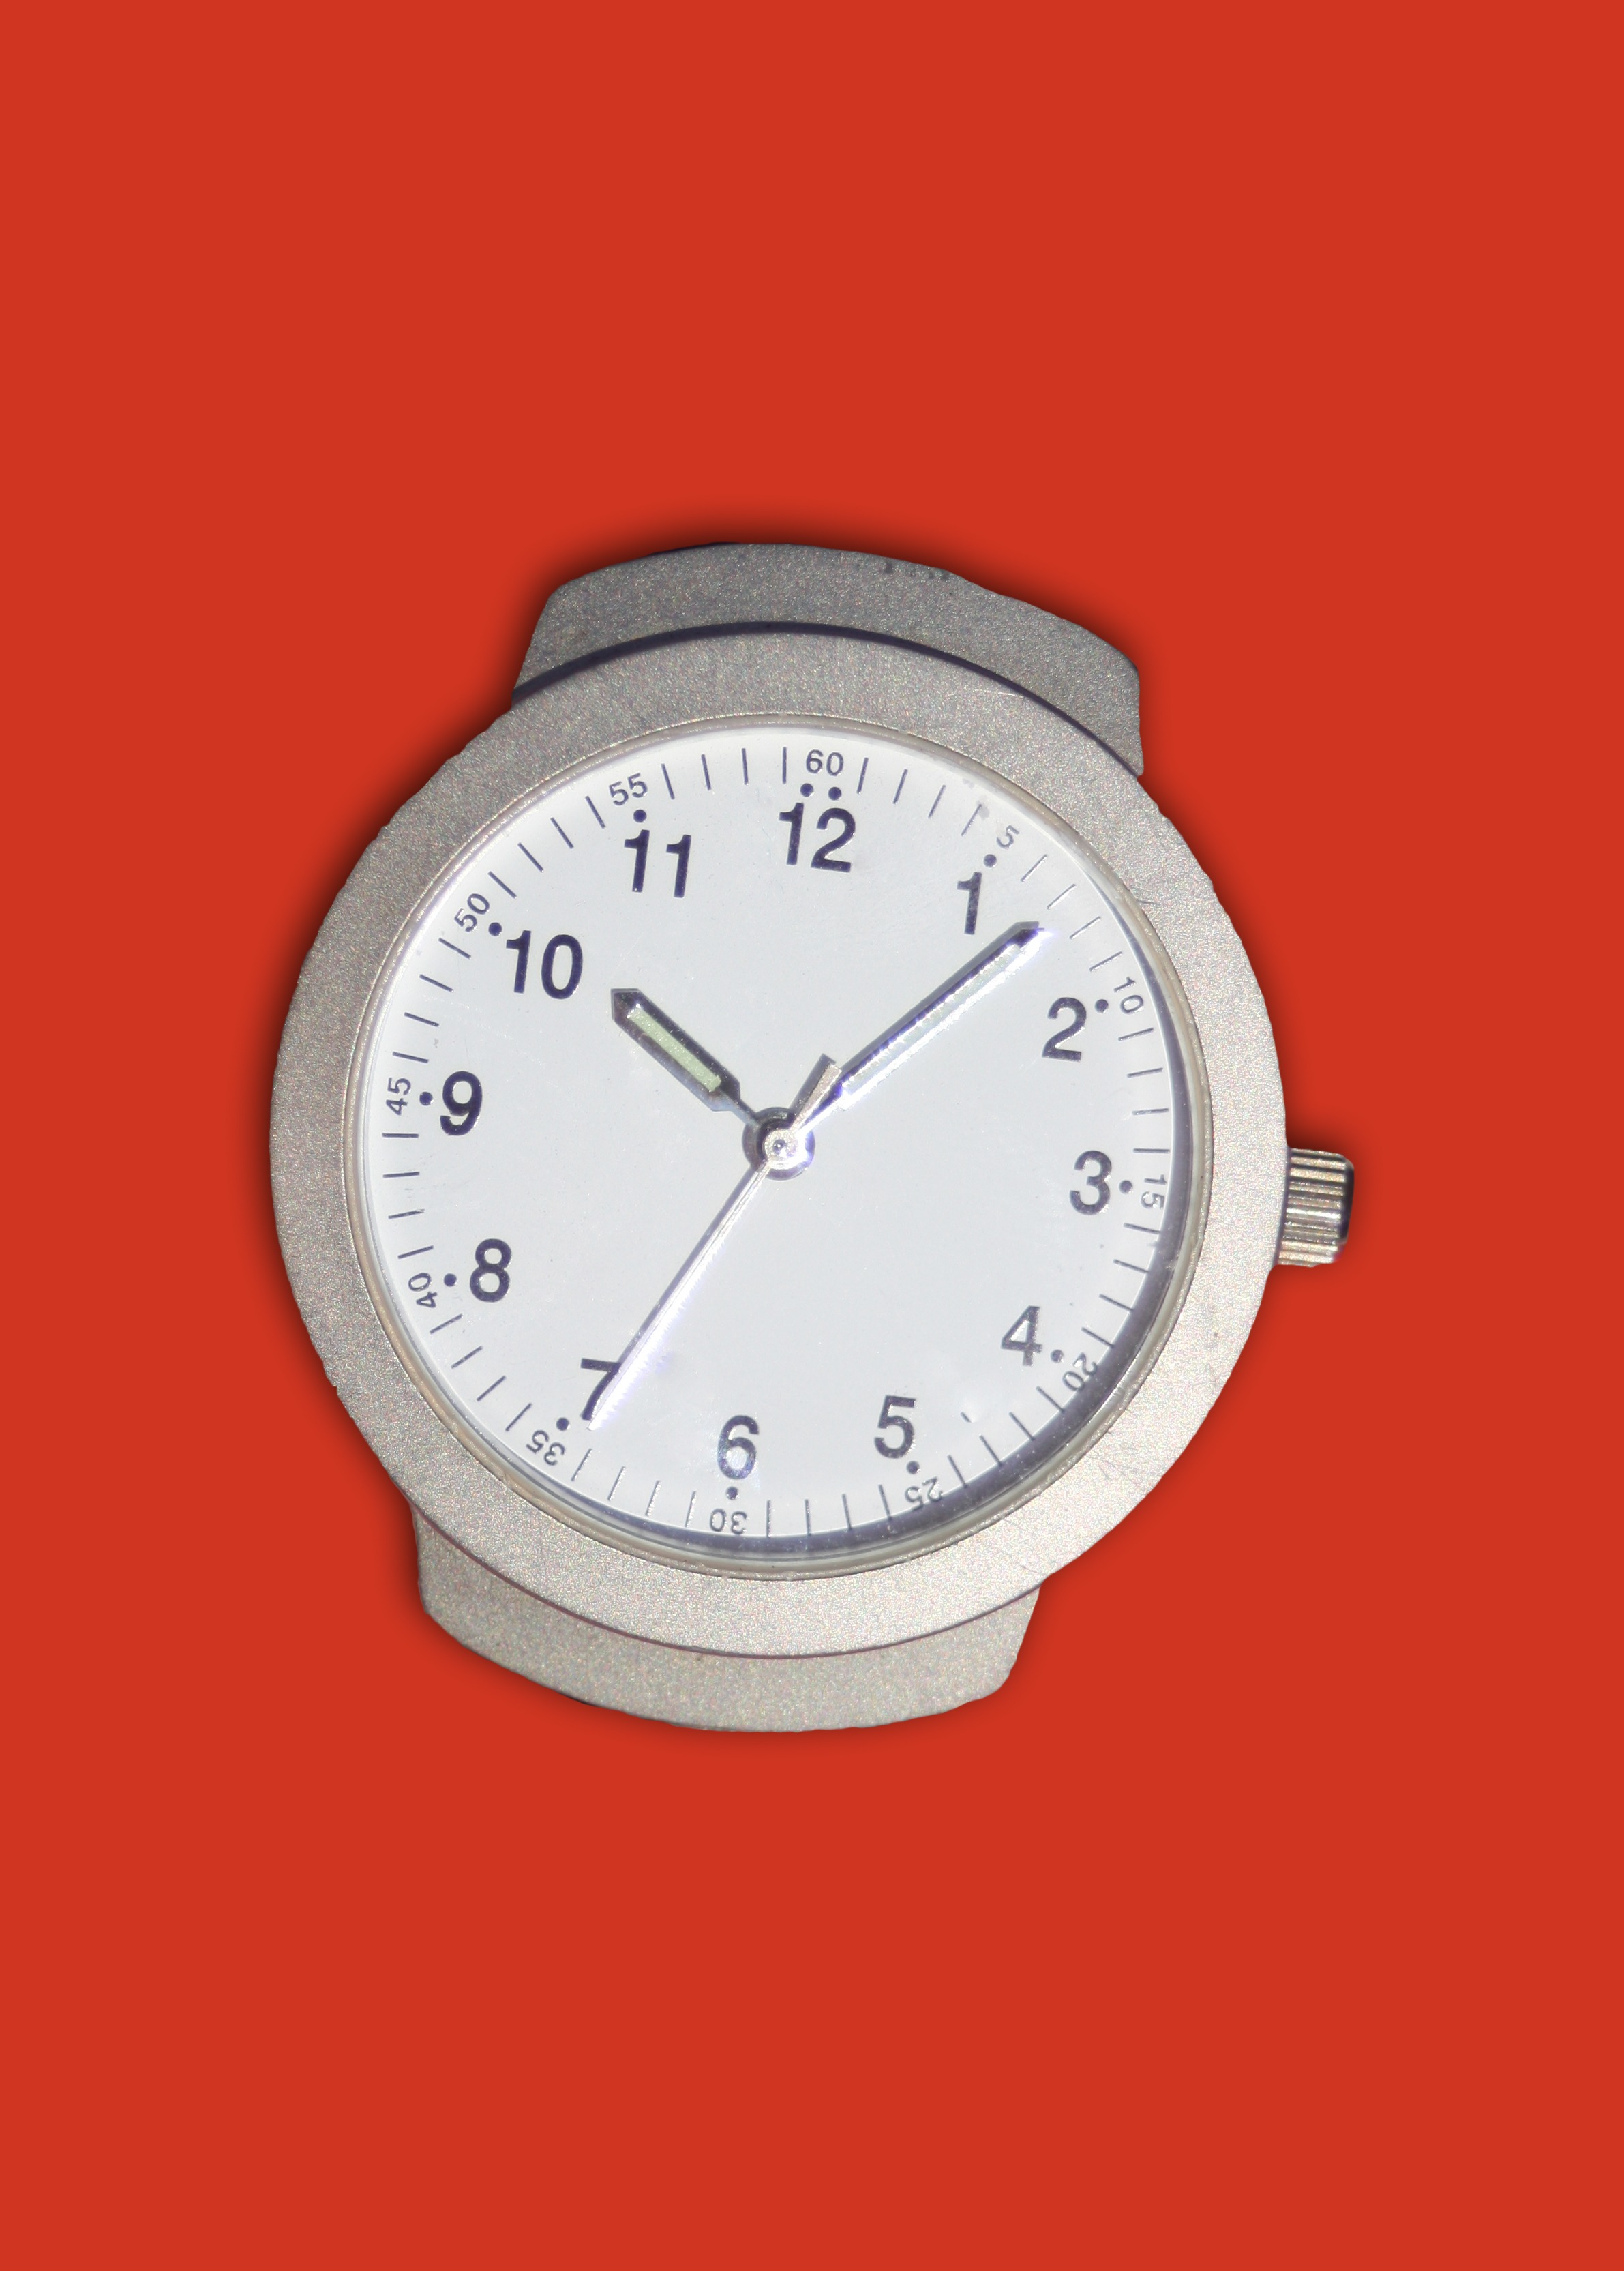
watch, hand, clock, time, gauge, wrist watch, stopwatch, time indicating, watches